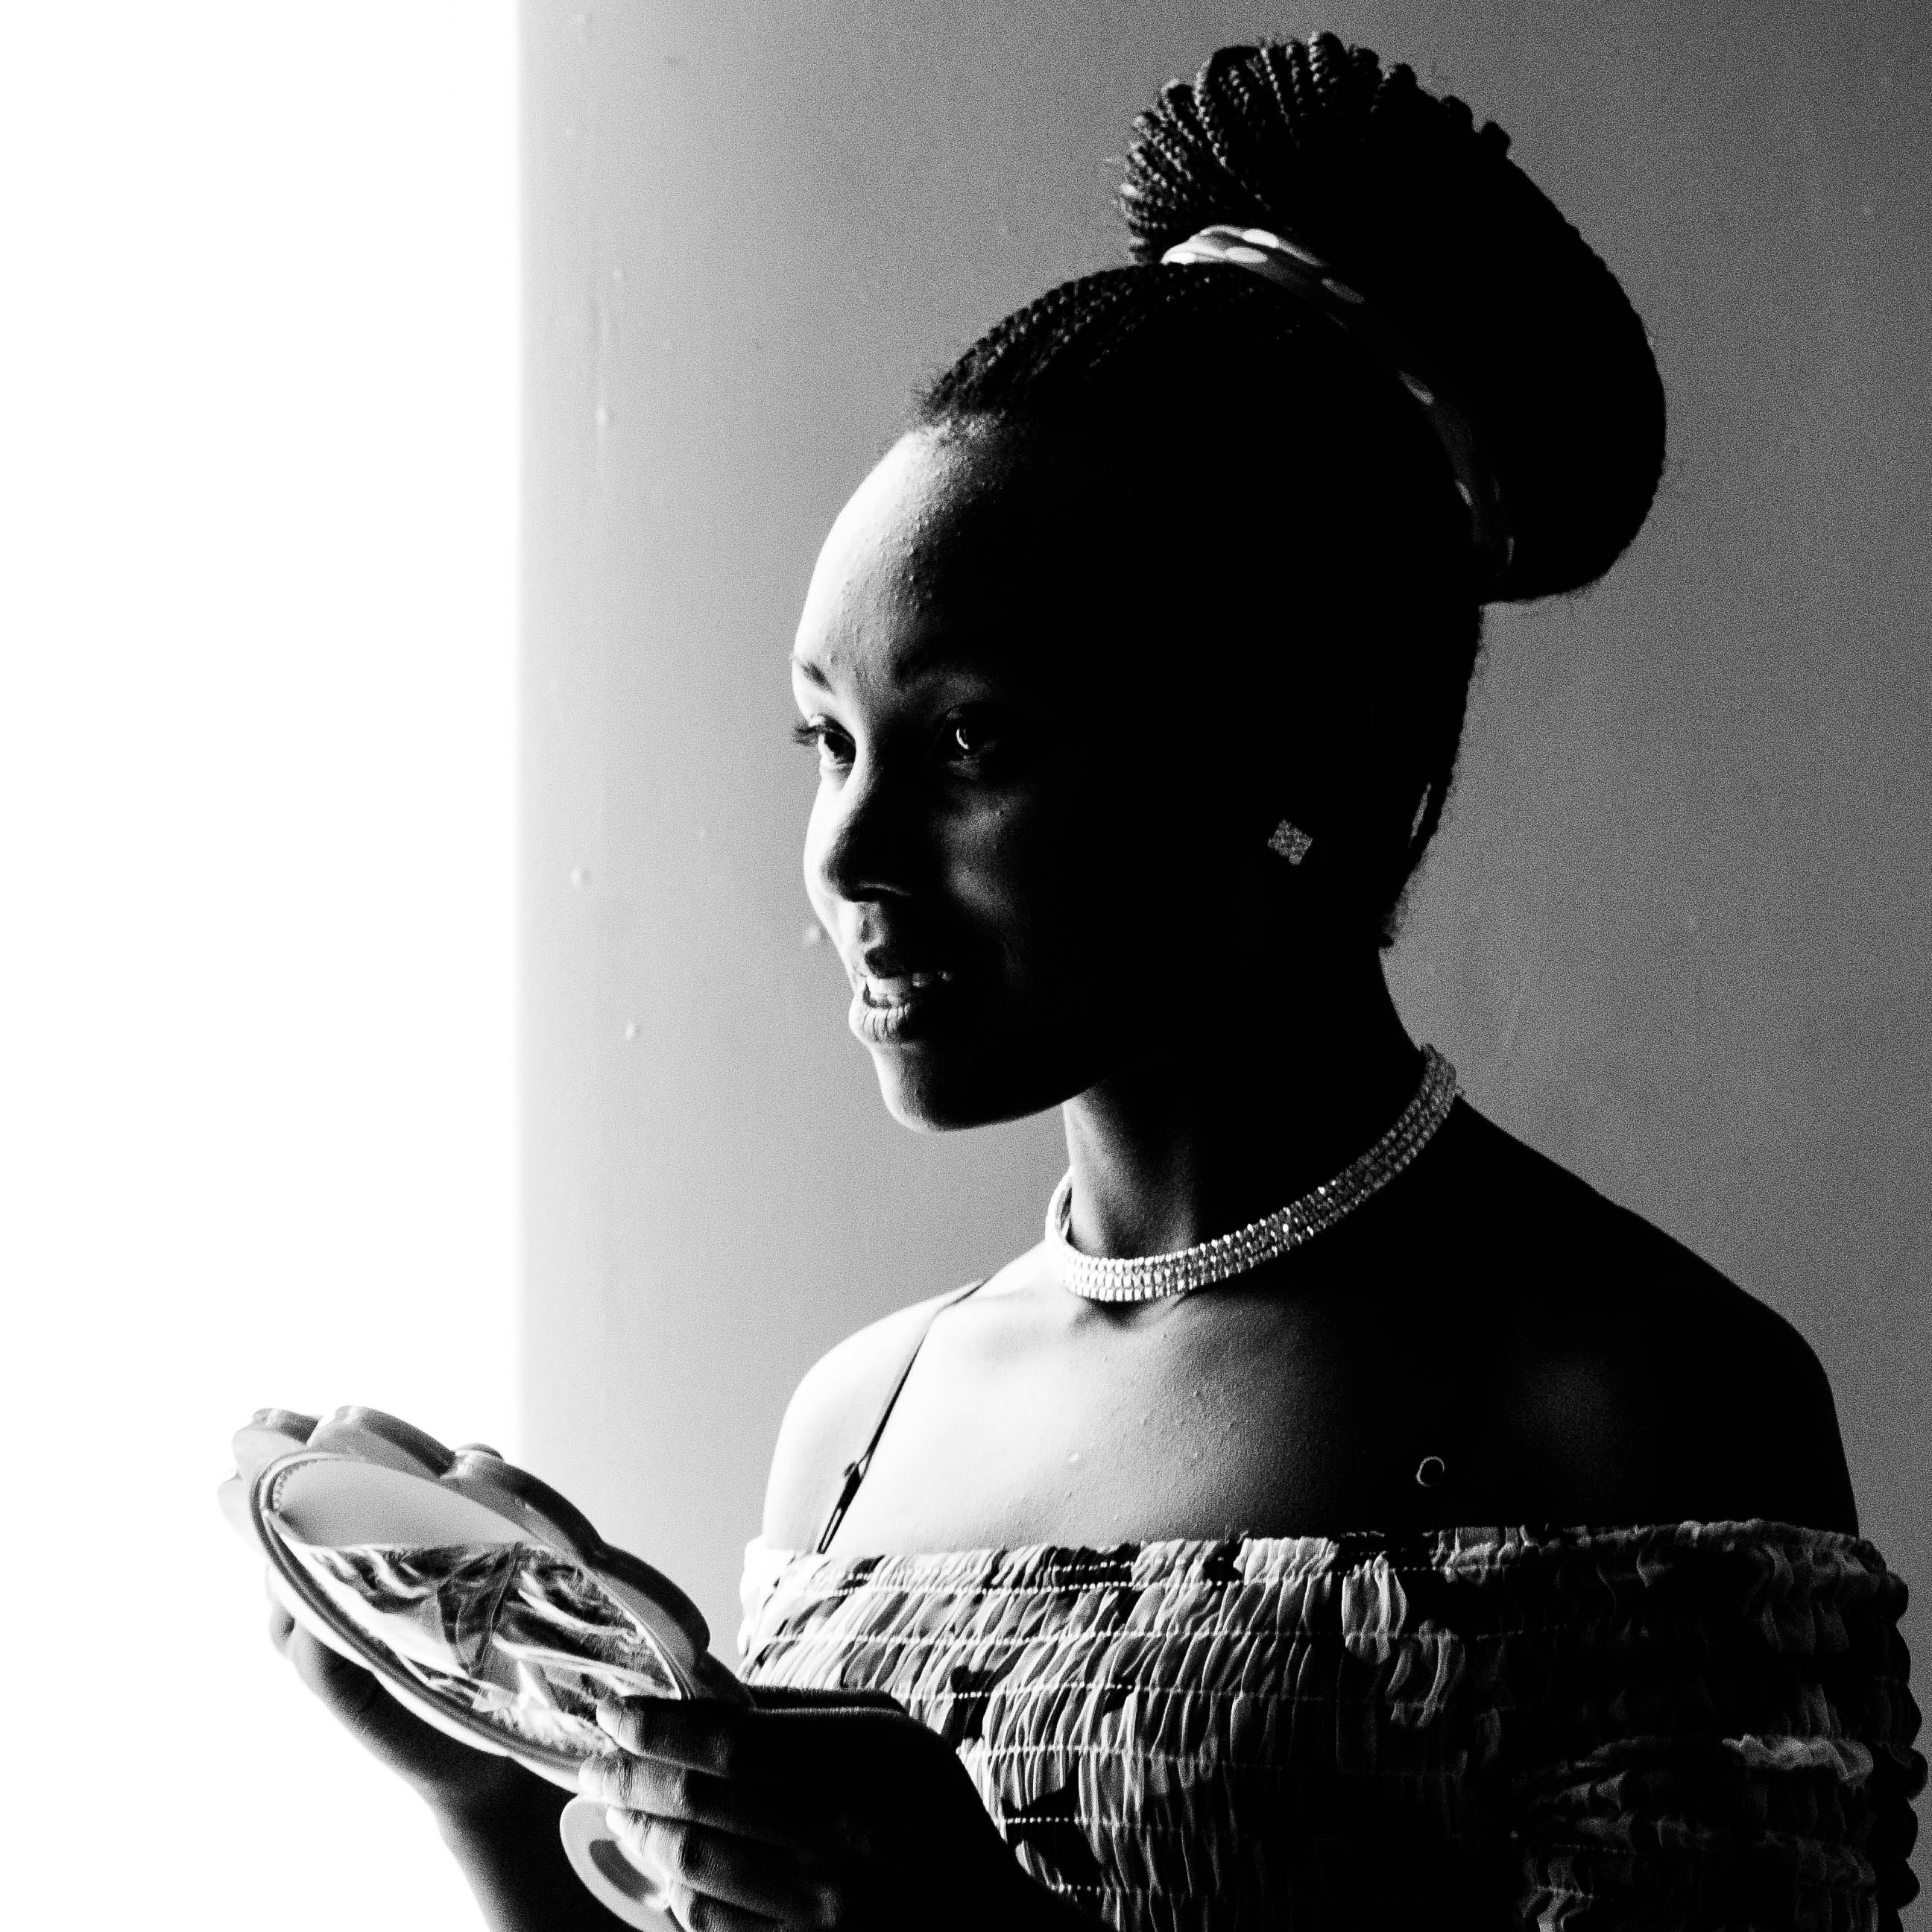
white, black and white, beauty, hairstyle, shoulder, monochrome photography, photography, monochrome, photo shoot, stock photography, style, bun